Main Balwaan

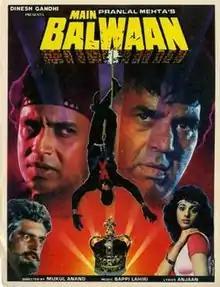
Poster

Main Balwaan is a 1986 Indian Hindi-language action film directed by Mukul S. Anand. The film stars Dharmendra, Mithun Chakraborty, Meenakshi Sheshadri, Utpal Dutt, Rita Bhaduri, Suresh Oberoi and Raza Murad.